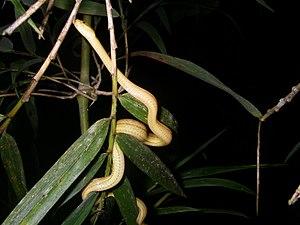
Compsophis laphystius est une espèce de serpents de la famille des Lamprophiidae.